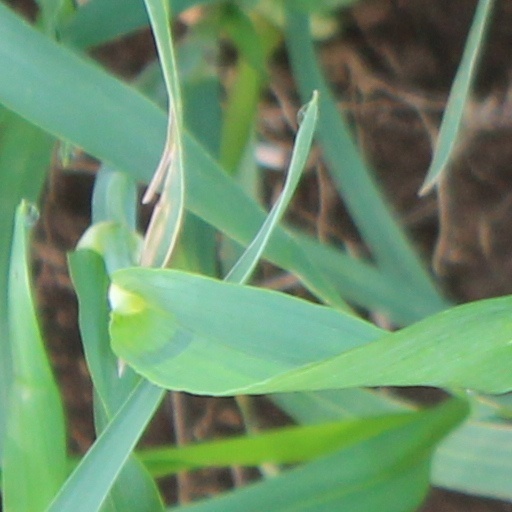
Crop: wheat